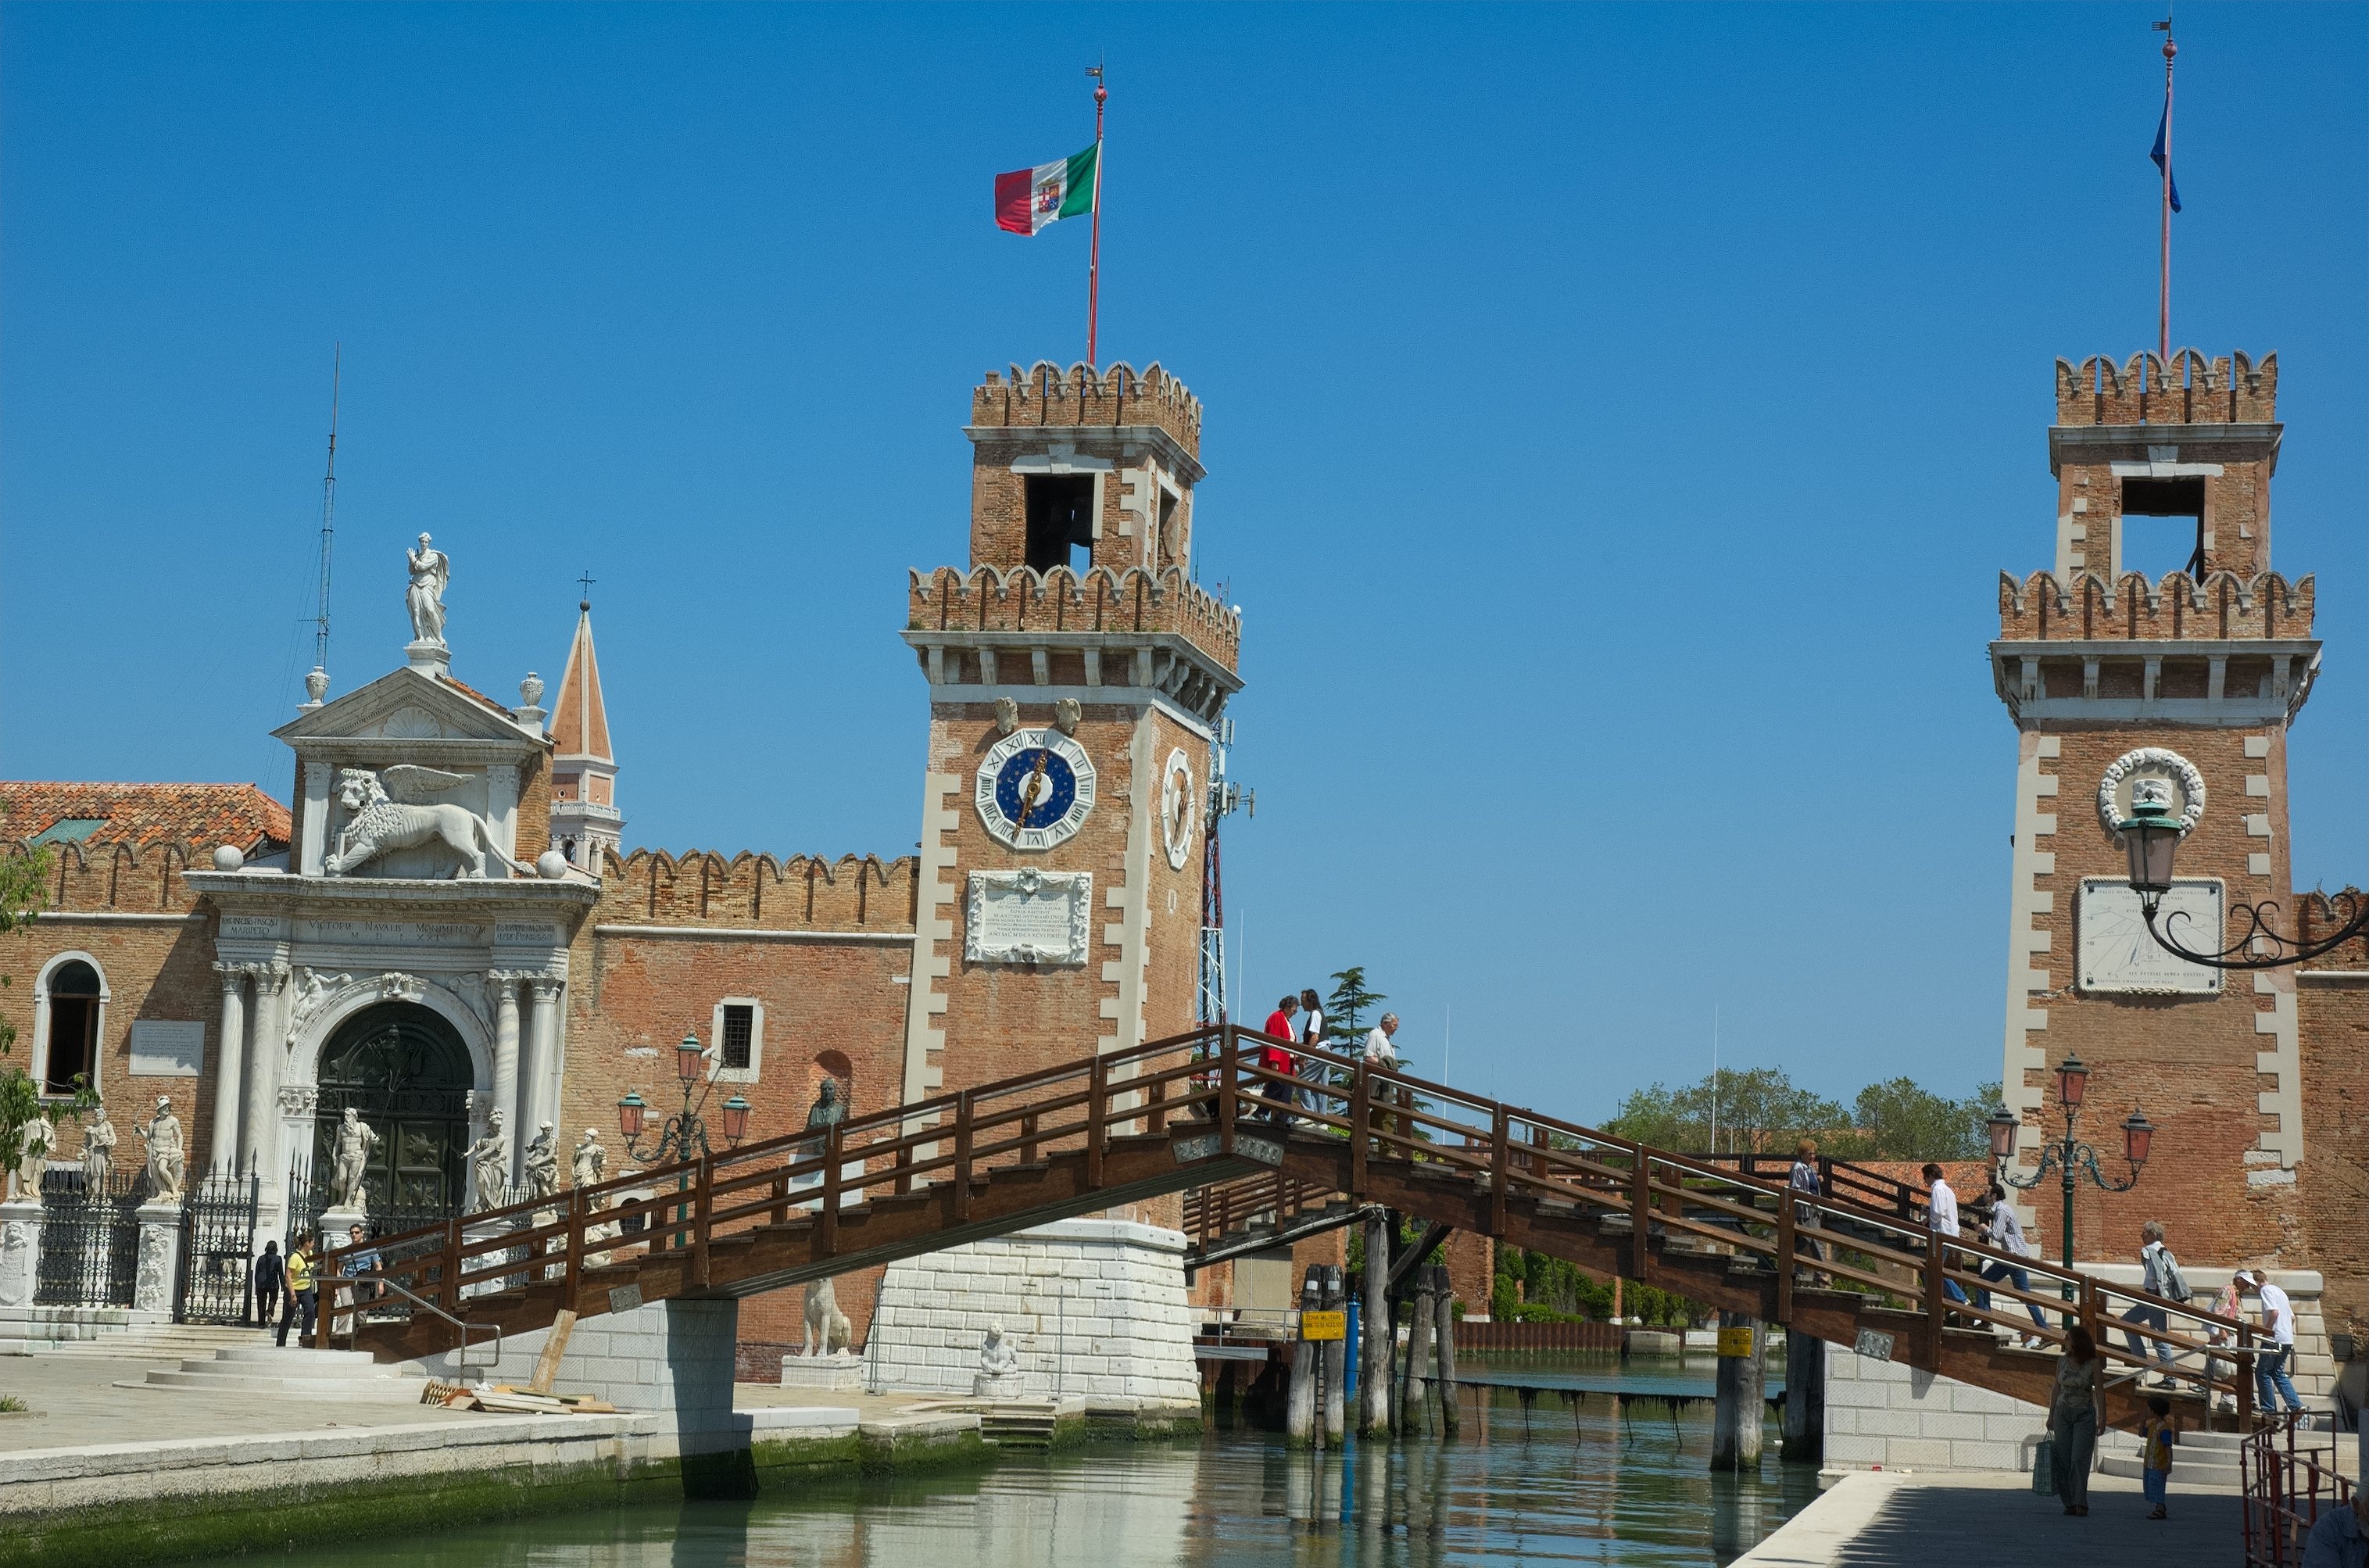
bridge, town, building, city, cityscape, tower, entrance, landmark, cathedral, tourism, gate, waterway, place of worship, clock tower, towers, footbridge, tours, ponte dell arsenale, venice arsenale